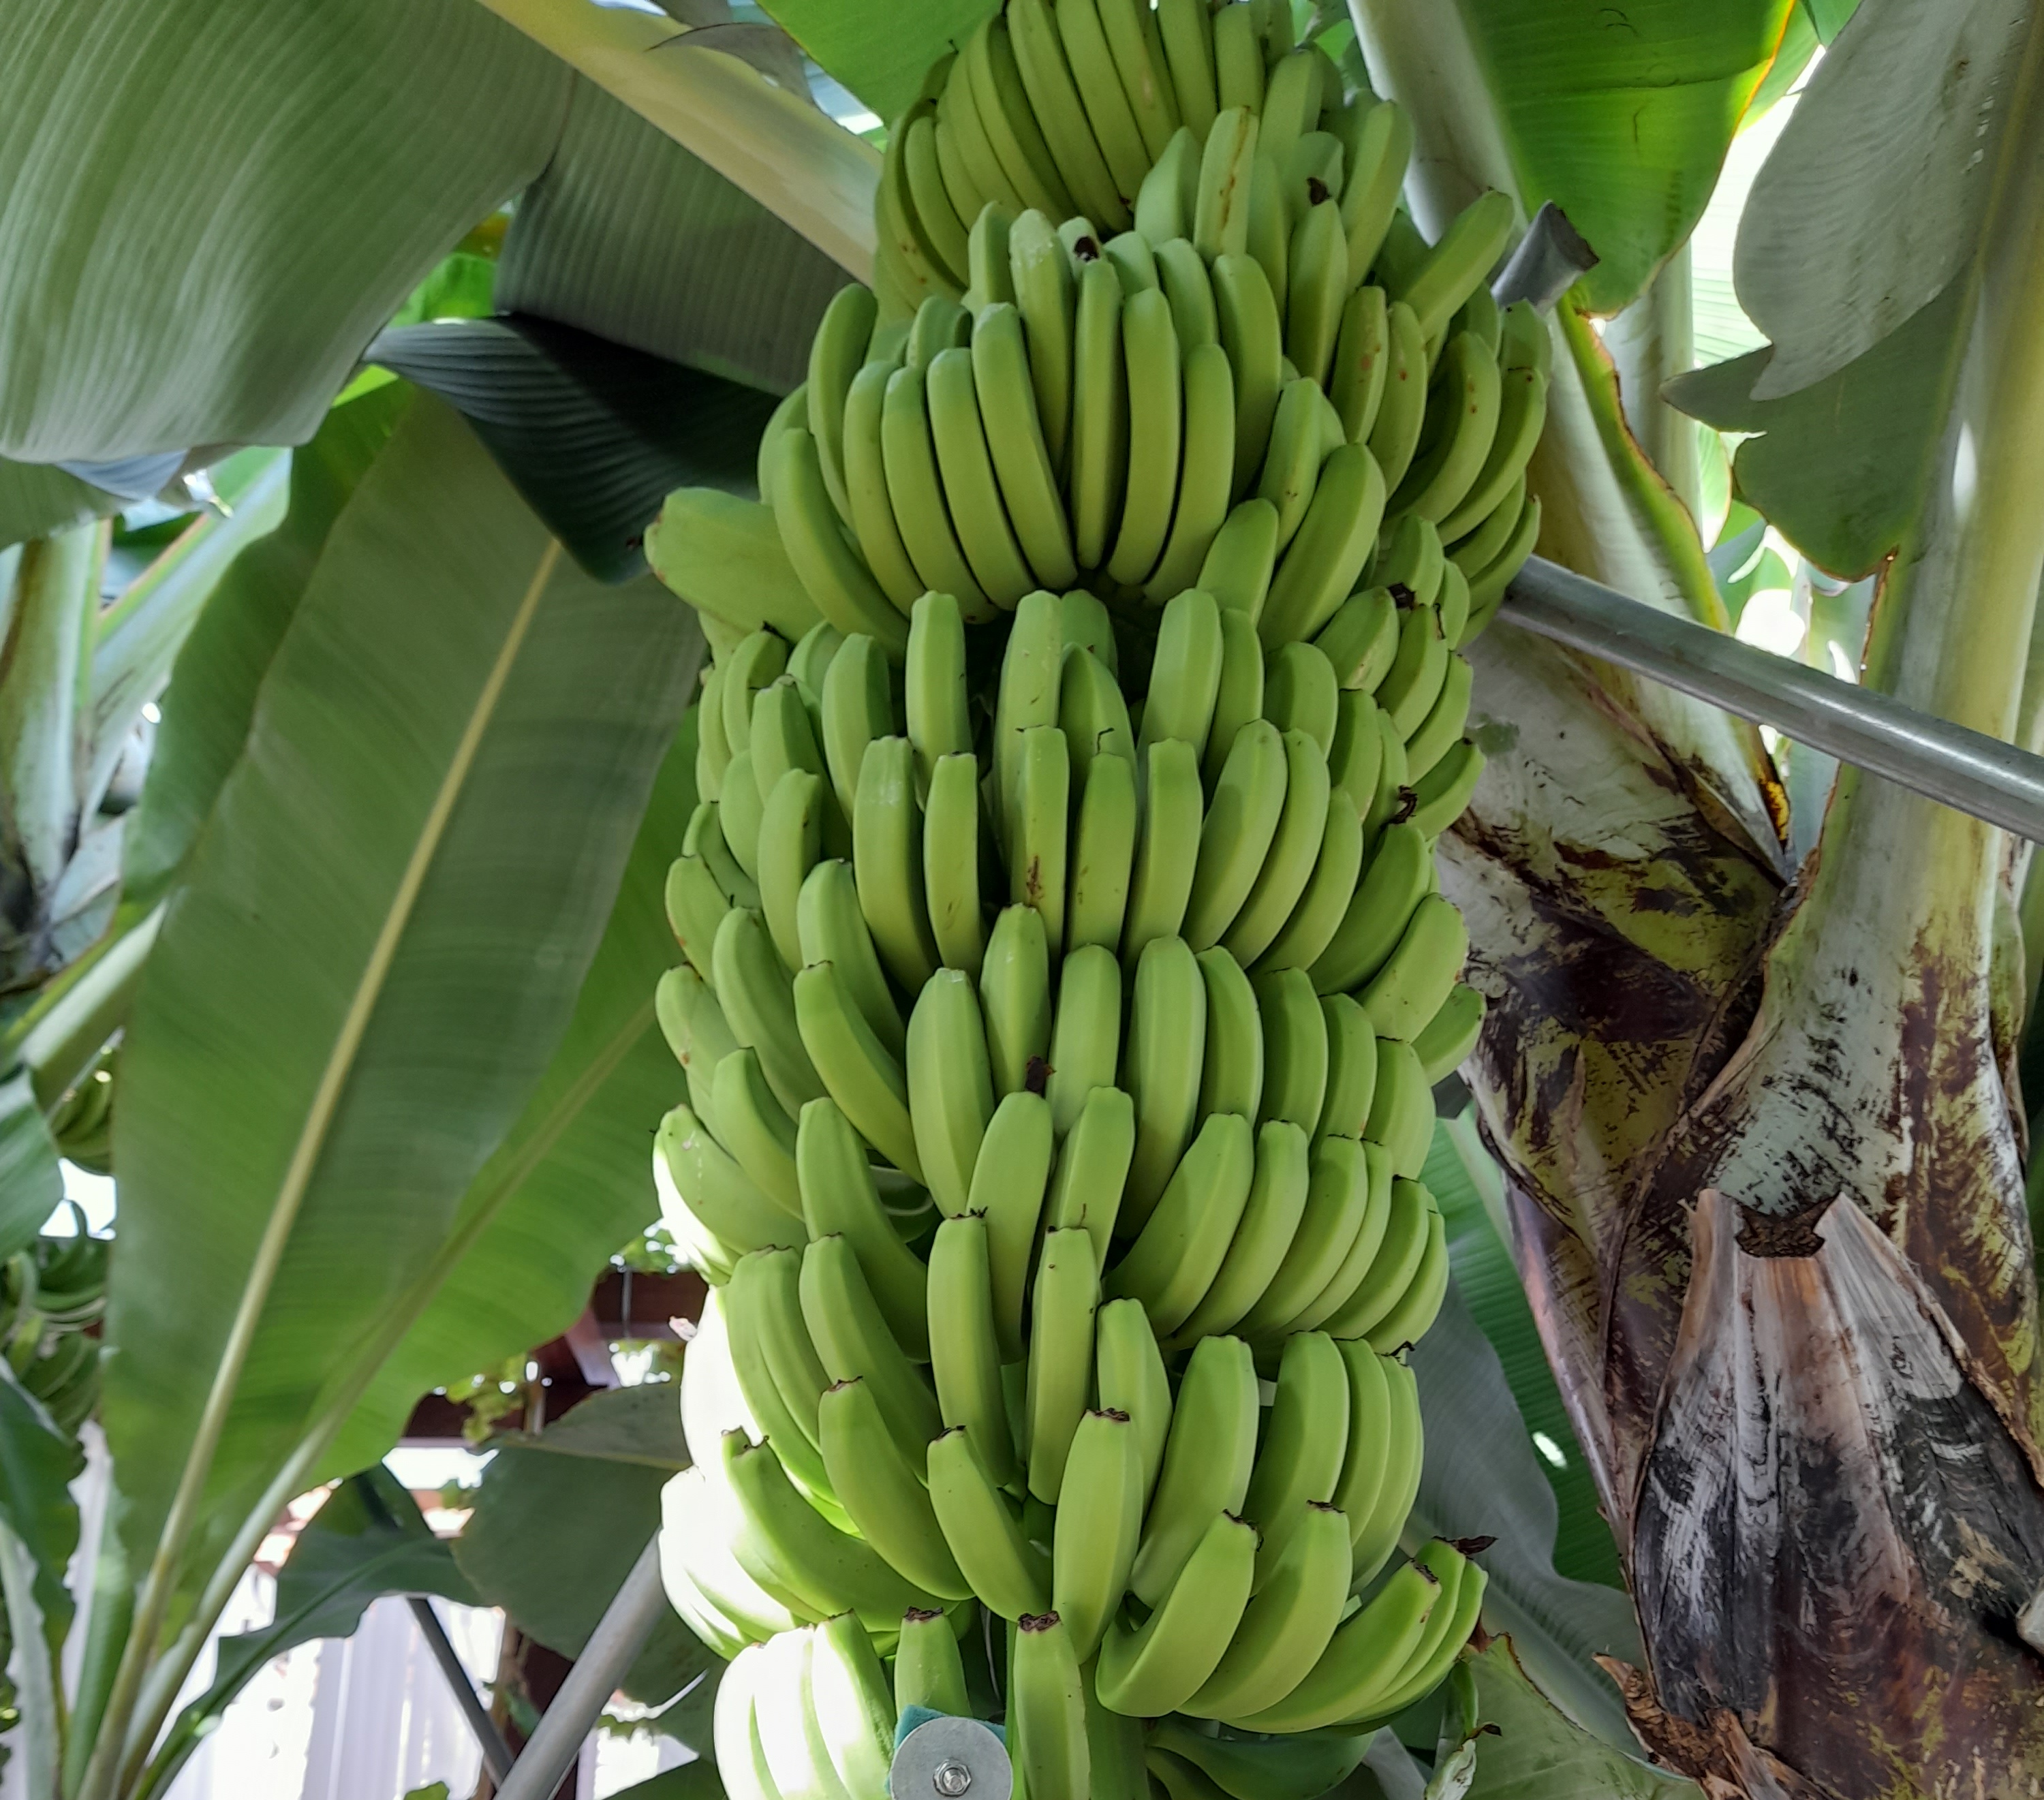
Label: Keep